Jakobson's functions of language

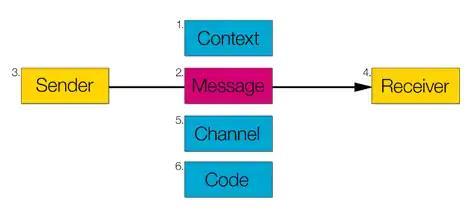
The six factors of an effective verbal communication. Each corresponds to a communication function (not displayed in this picture).

Roman Jakobson defined six functions of language (or communication functions), according to which an effective act of verbal communication can be described. Each of the functions has an associated factor. For this work, Jakobson was influenced by Karl Bühler's organon model, to which he added the poetic, phatic and metalingual functions.